Adobe Fuse CC

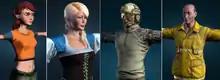
Models created with Fuse.

Fuse is a client based product that lets users choose and modify character components such as body parts in real-time. Users can also customize their characters with clothing and texture options provided by Allegorithmic. Fuse's main novelty is the ability for users to import and automatically integrate their own content into the character creation system, leveraging all the features of pre-loaded content. Fuse characters are rigged through Mixamo online service. Characters have a bone driven rig and a blend shape based facial rig for facial animation.